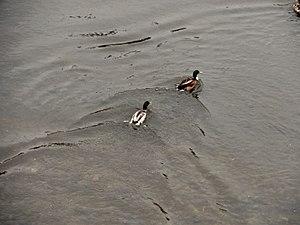
Le Polcévera est un torrent dont le cours s'écoule entièrement le long de la vallée du même nom dans la ville métropolitaine de Gênes ; il est, par sa longueur, le second cours d'eau de la ville de Gênes, après le Bisagno, et le premier pour la superficie de son bassin hydrographique.